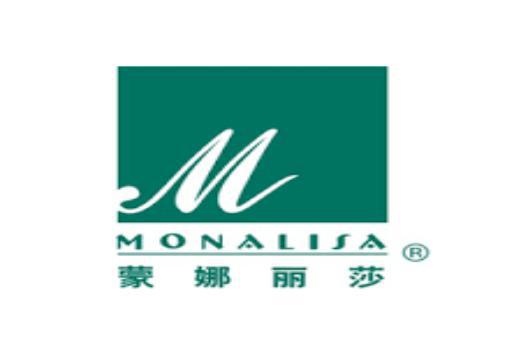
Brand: mona lisa-3
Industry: Necessities